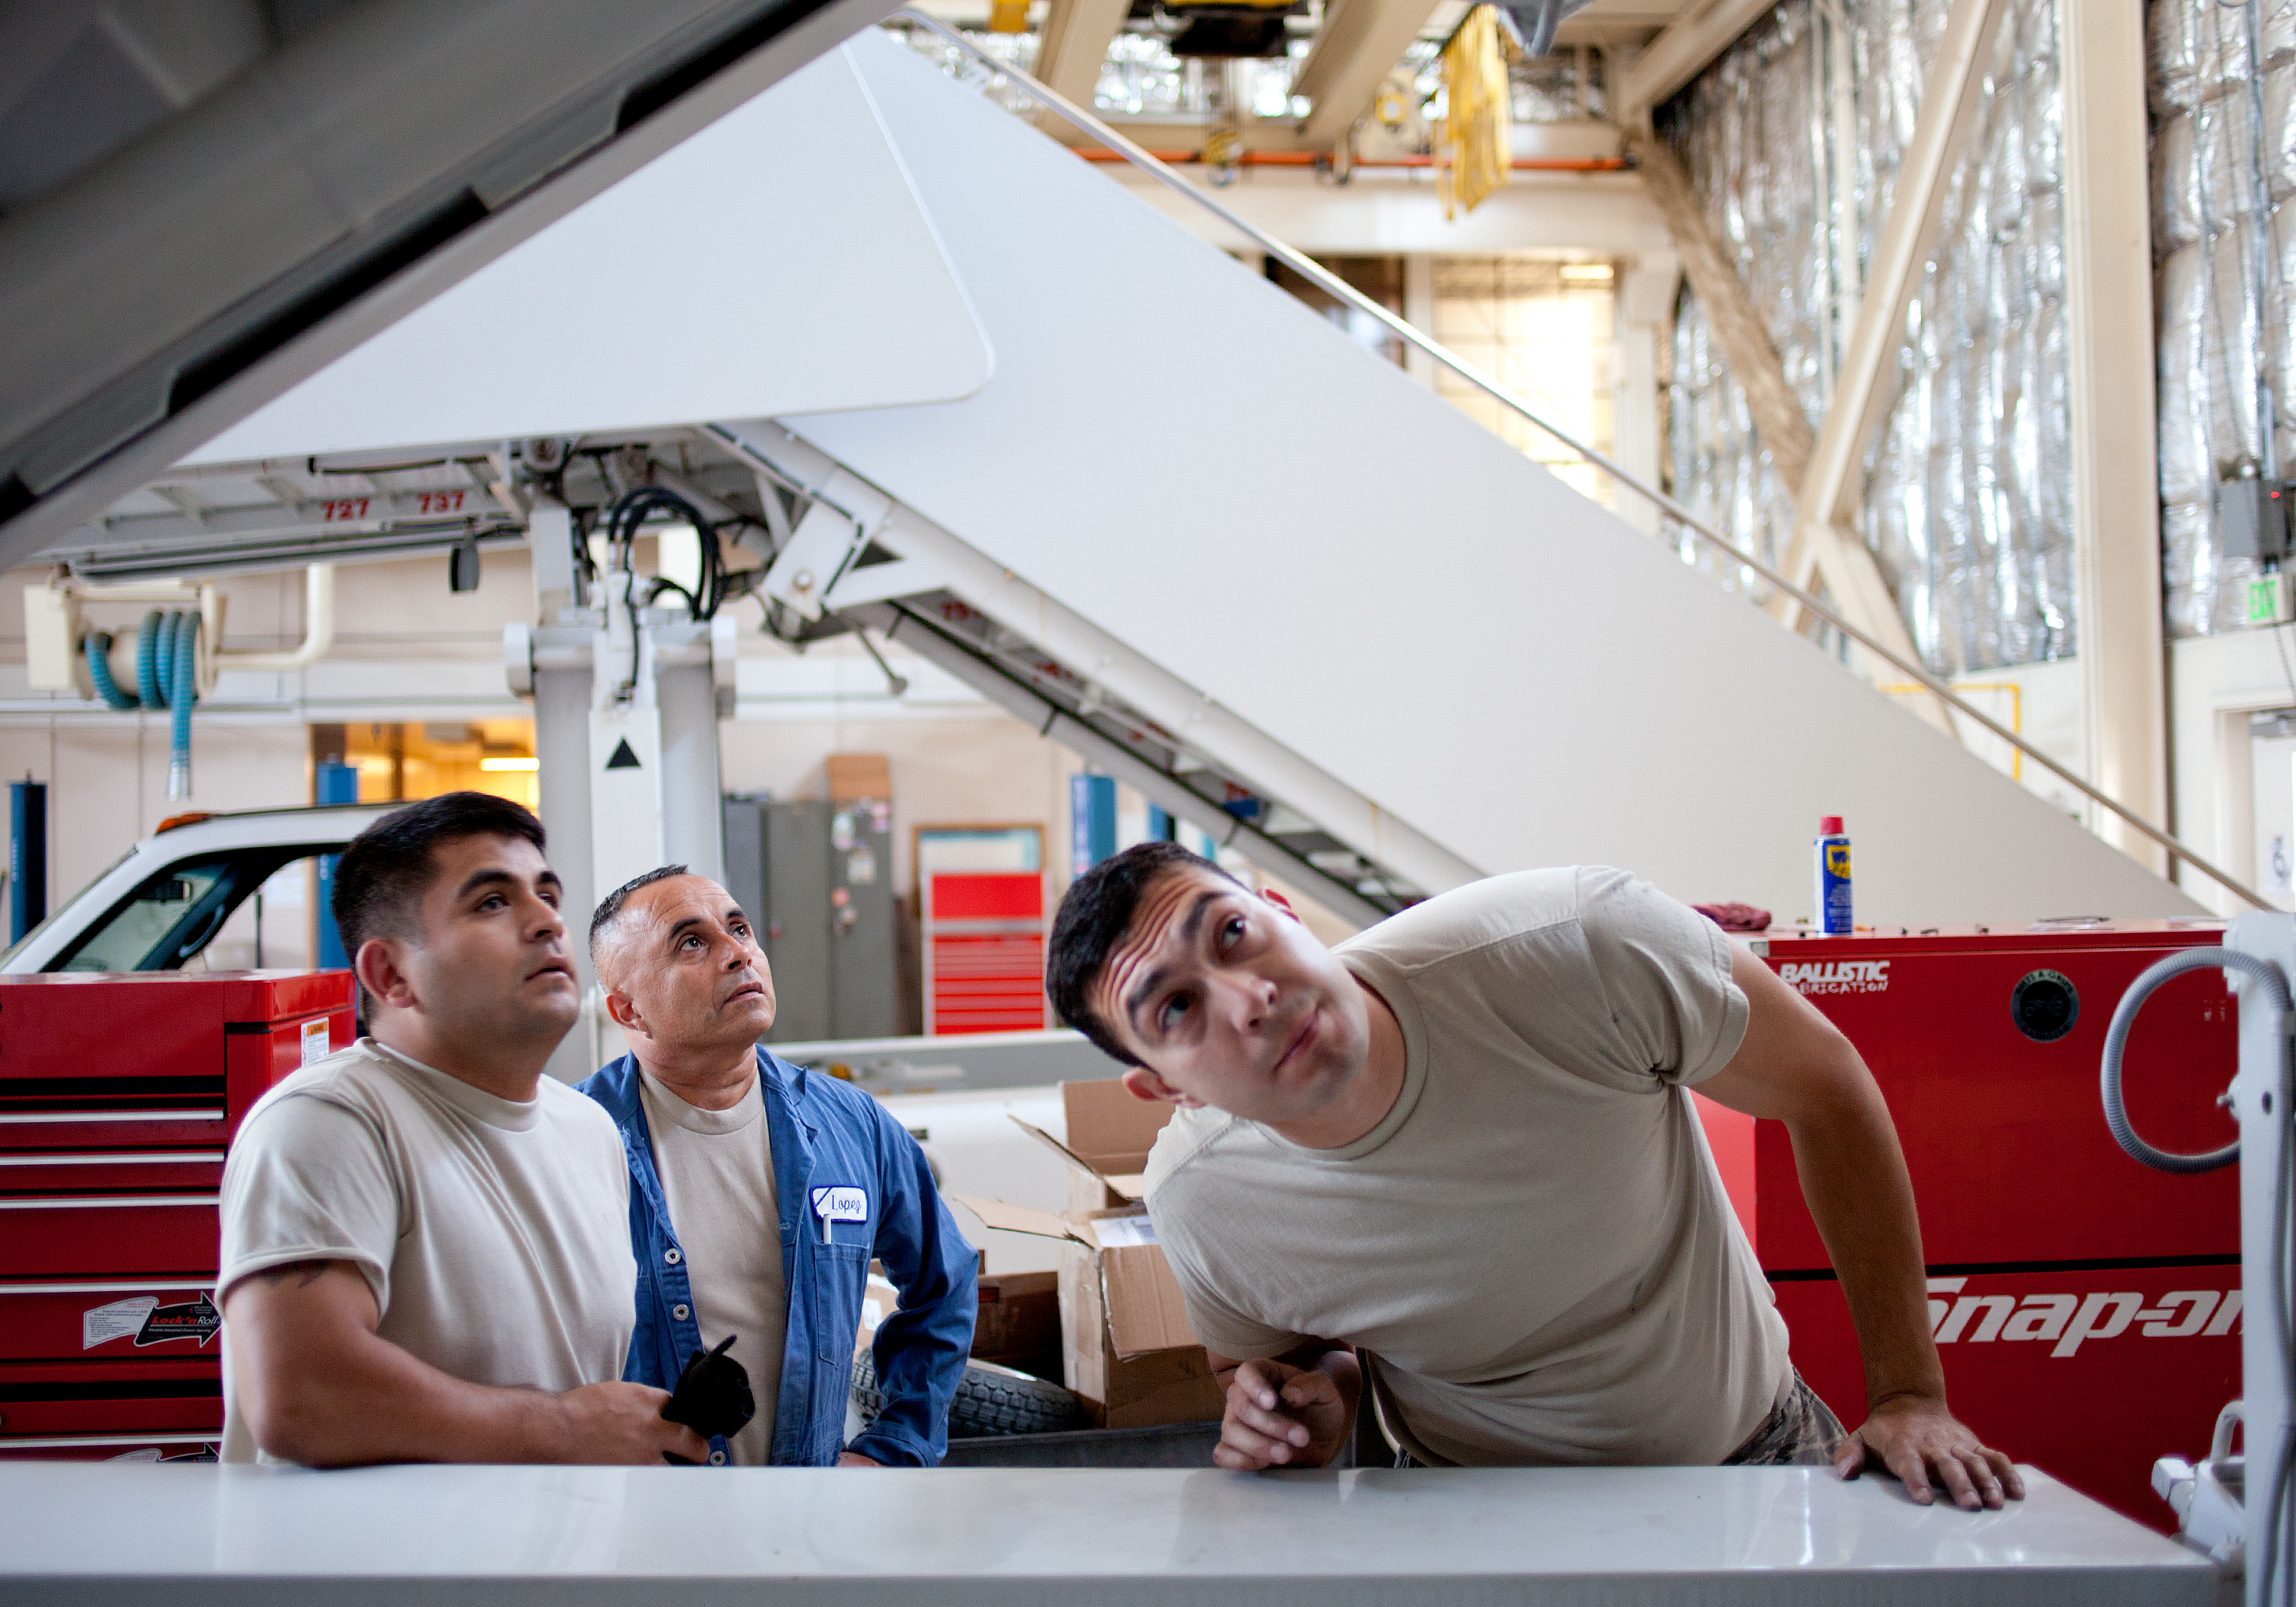
airforce, transport, vehicle, usaf